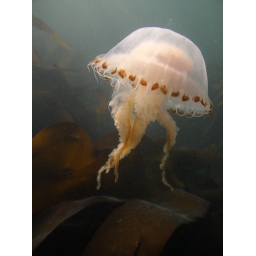
small fish (Trachurus trachurus, Atlantic horse mackerel)is hiding in this toxic jellyfish (Chrysaora hysoscella)